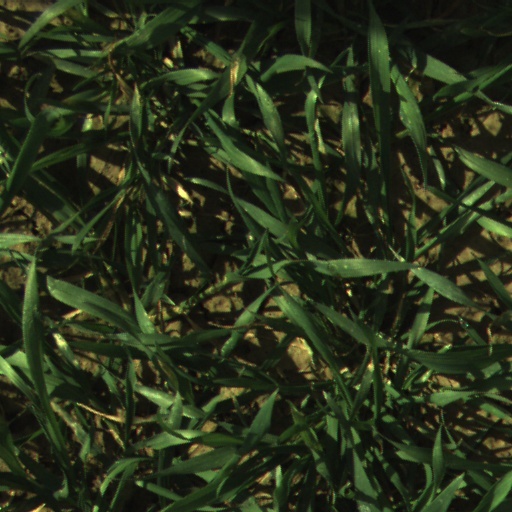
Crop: wheat